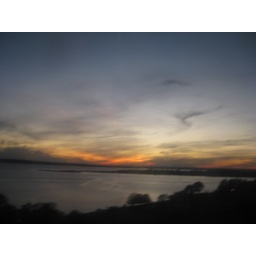
taken from the bus as we drove over the mount hope bridge.